Delta Field (Niger Delta)

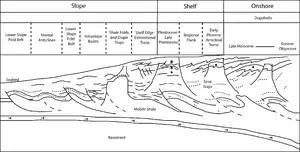

The stratigraphy of the Niger Delta is complicated by clastic wedge syndepositional collapse that occurred as the result of marine shales being mobilized. When the delta was deposited, it was a prograding extensional complex with marine shales below. The extensional system contains large scale, basin-dipping normal growth faults that trend northeast to southwest and northwest to southeast. The growth faults in the northern delta province are mostly rotational, increase in steepness seaward, and are evenly spaced